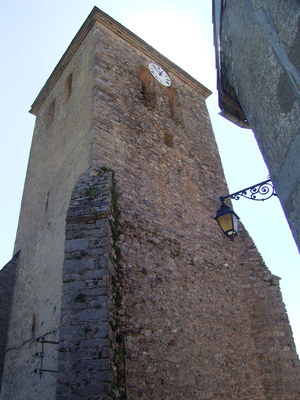
Tour Laymone, Saissac, France